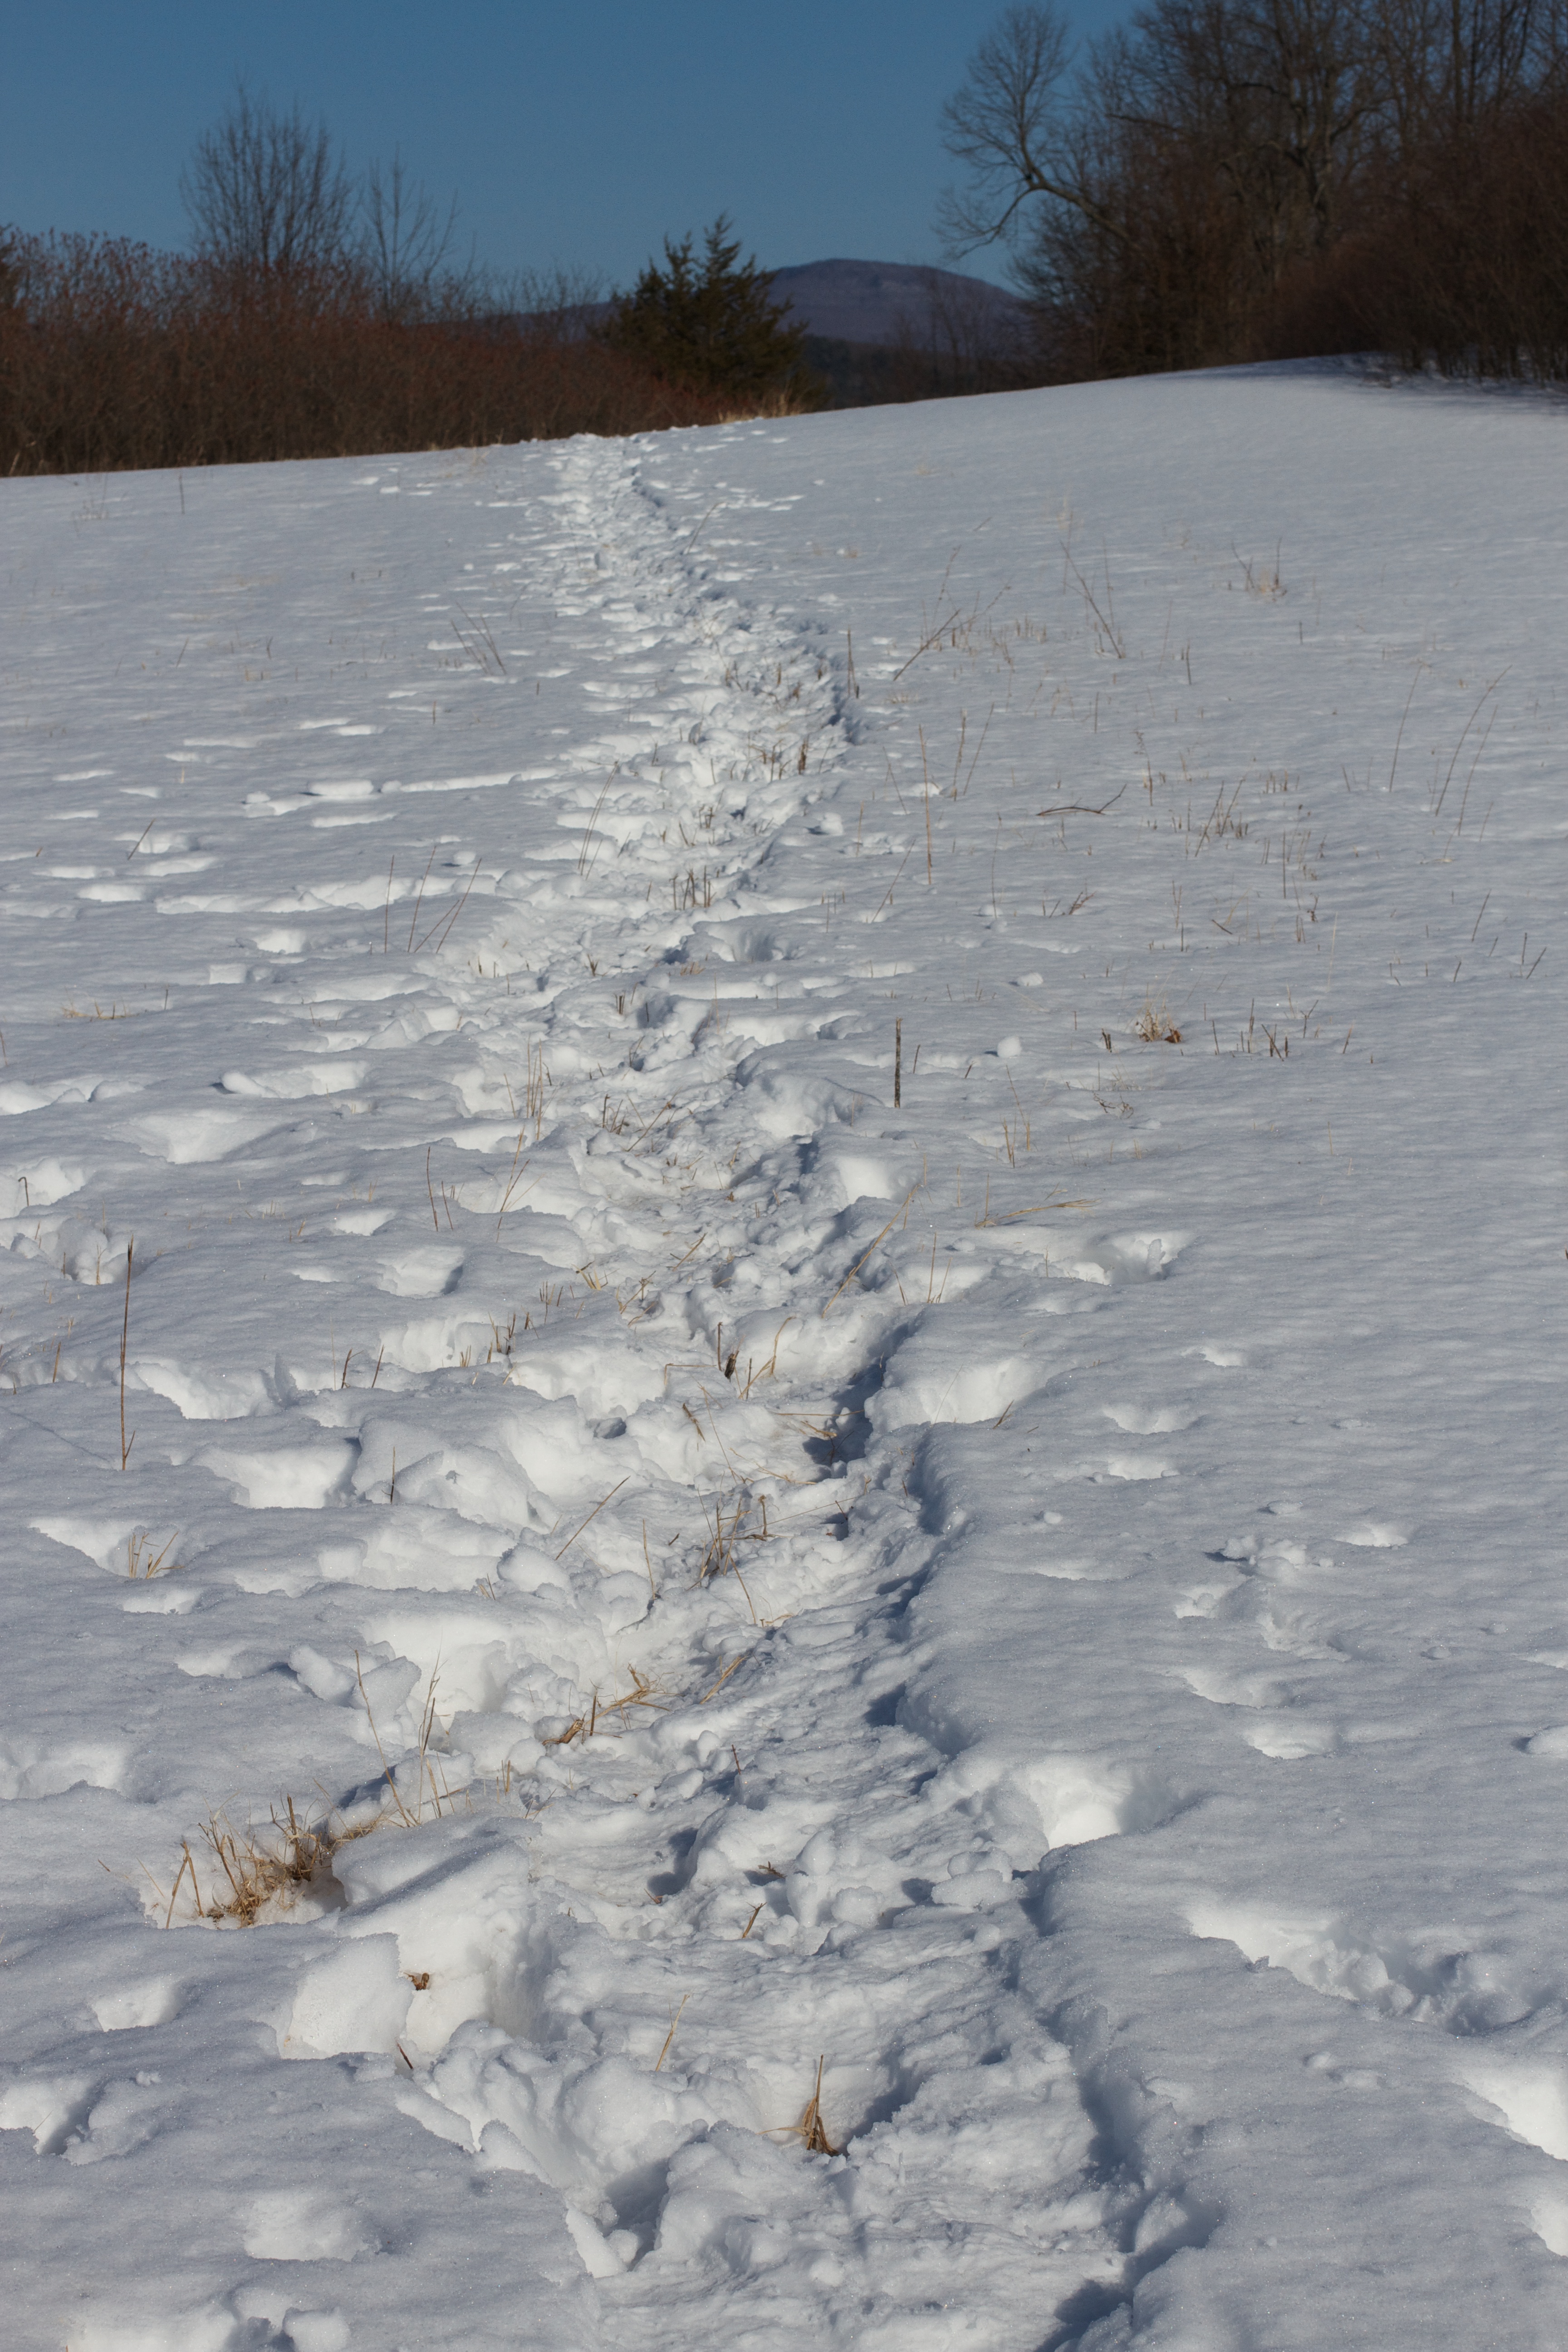
snow, winter, frost, ice, weather, season, cool image, blizzard, piste, freezing, geological phenomenon, winter storm